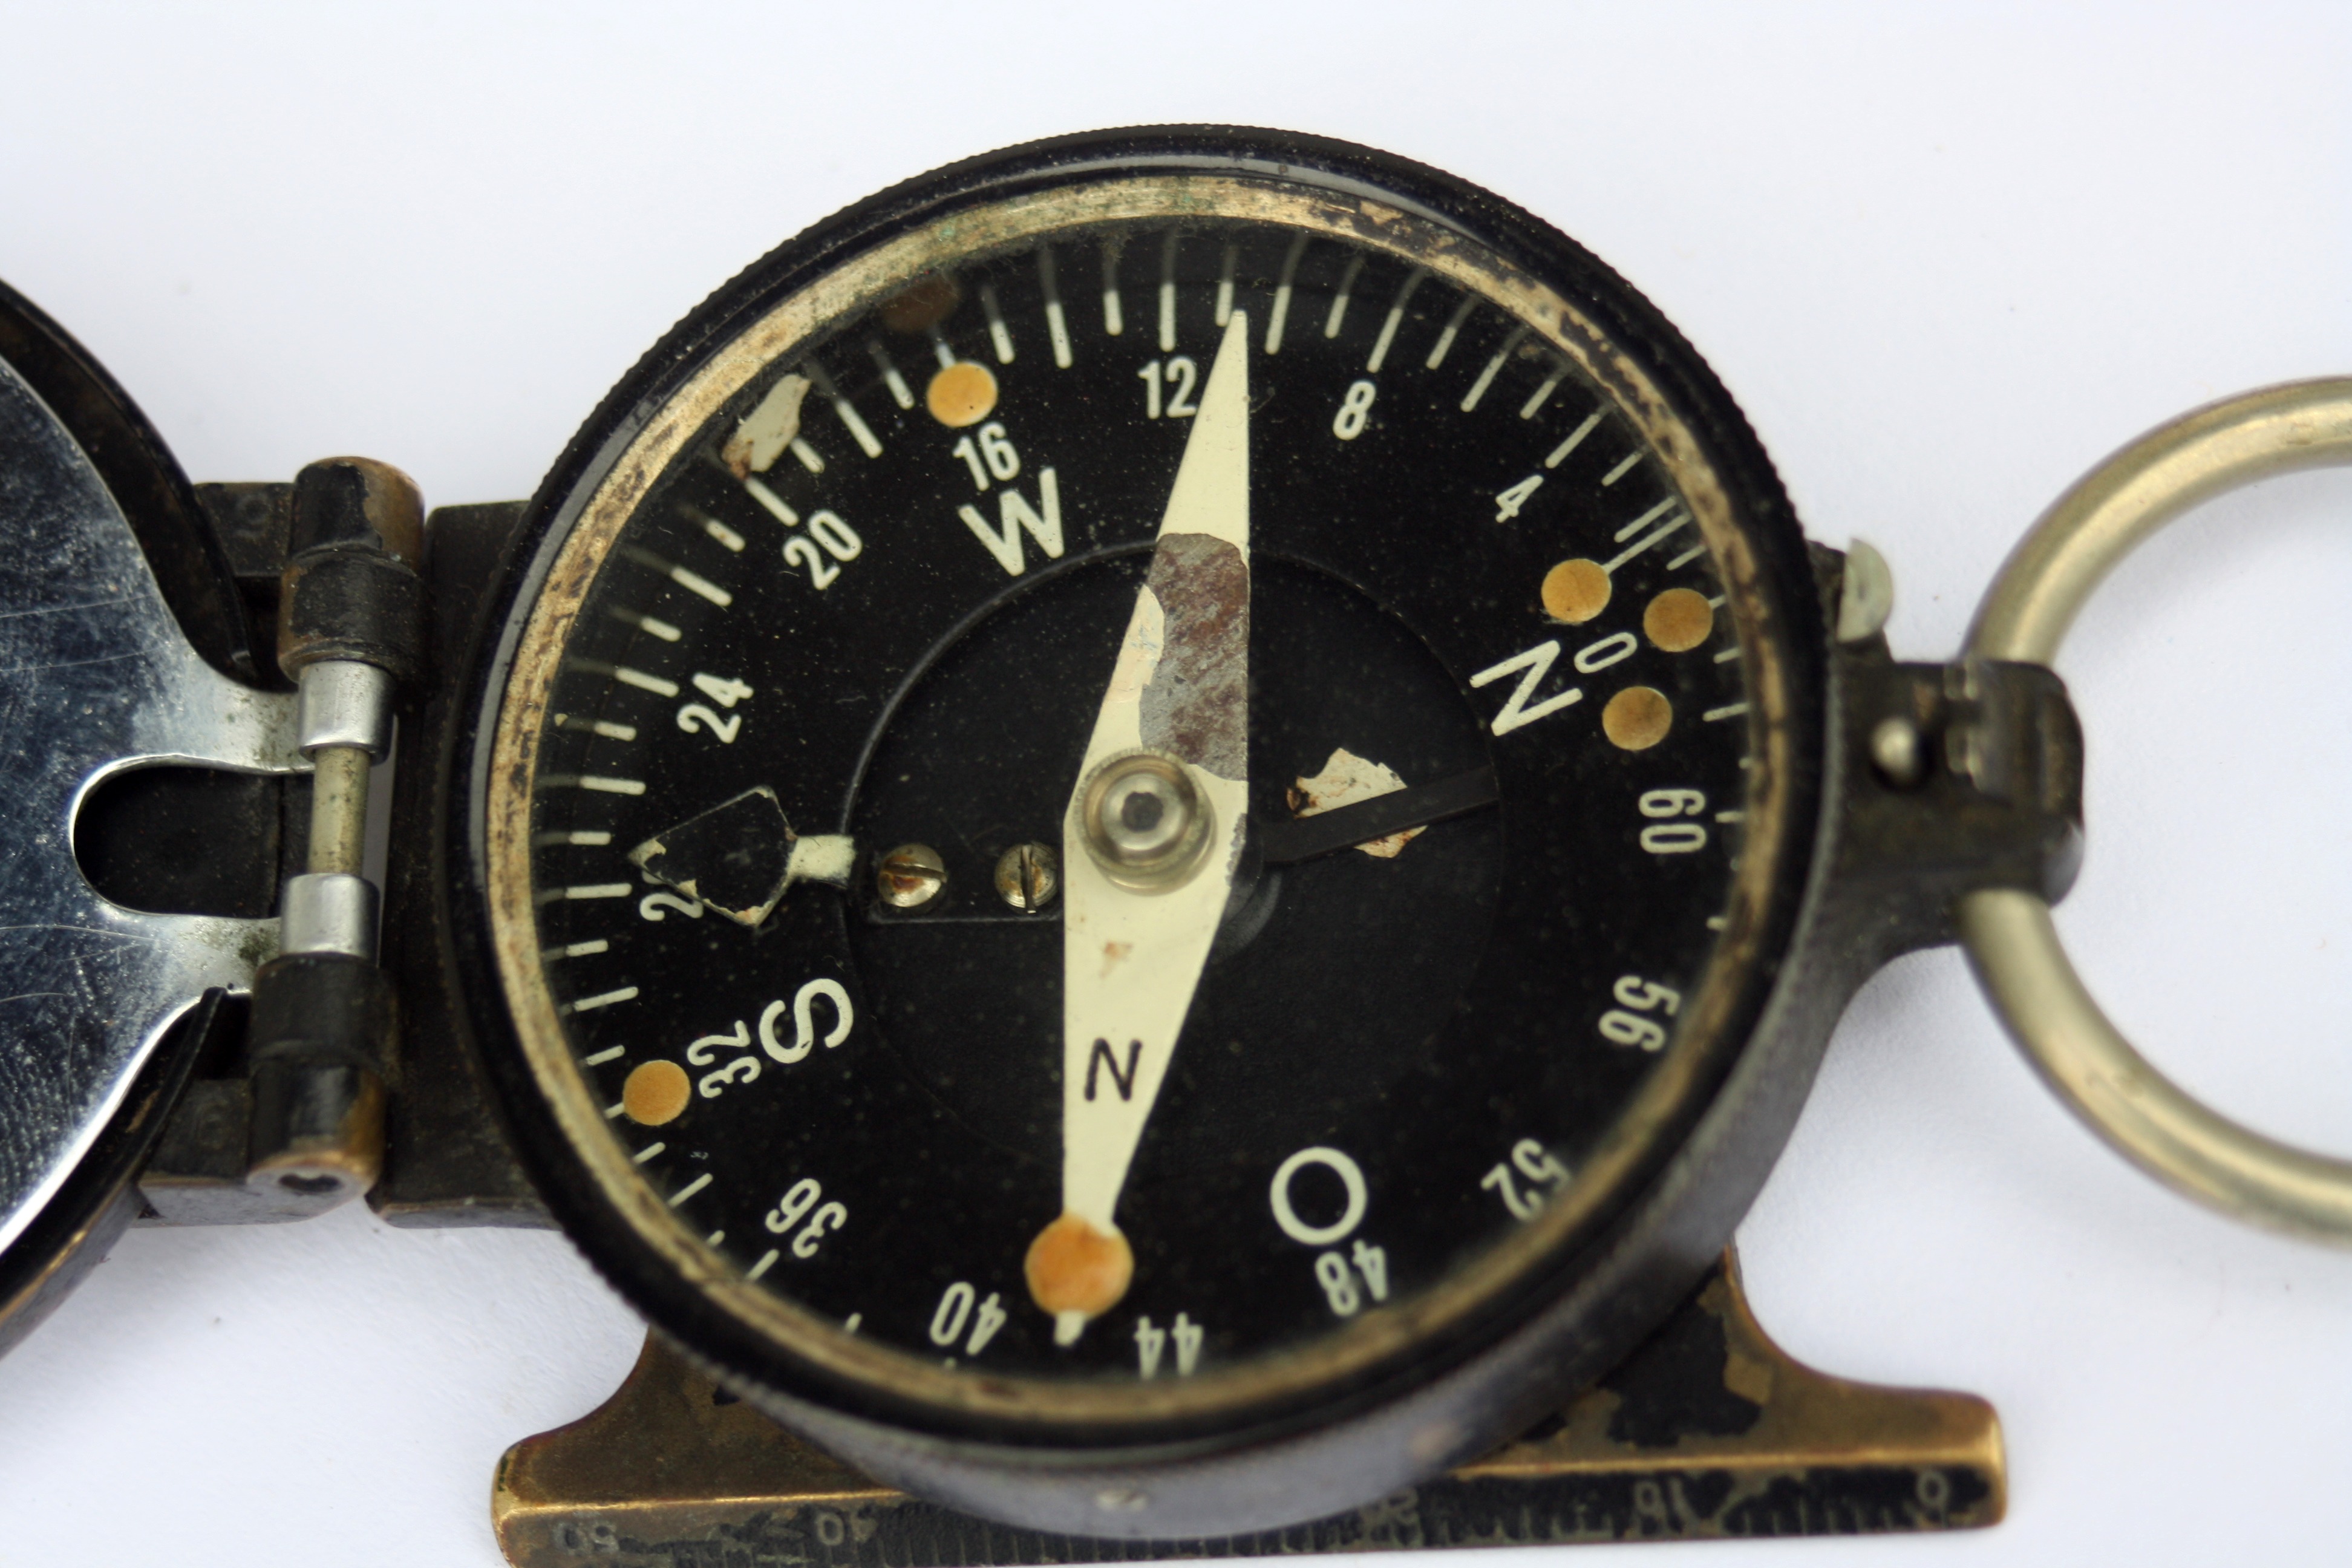
watch, hand, needle, antique, clock, old, military, direction, compass, south, west, north, march, navigation, strap, east, compass point